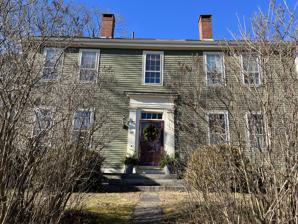
Building: 68 East Main Street (Yarmouth, Maine)
Country: United States of America
Year built: 1785
Historic house in Maine, United States 68 East Main Street 2023 view Alternative names Stockbridge Hall General information Location Yarmouth, Maine , U.S. Address 68 East Main Street Coordinates 43°48′01″N 70°10′35″W / 43.800354079°N 70.17648280°W / 43.800354079; -70.17648280 Completed 1785 (240 years ago) ( 1785 ) Technical details Floor count 2.5 68 East Main Street is a historic home in Yarmouth , Maine , United States. It was built in 1785, when the town was part of North Yarmouth (then a part of the Province of Massachusetts Bay ), around seventy years after the third, and earliest permanent, settlement of the town. Standing on East Main Street , at the corner of Yankee Drive, the property became the home of deacon Calvin Stockbridge, brother of merchant William Stockbridge , who lived across East Main Street. Grist mill and sawmill owner Peter Weare also lived here. The building had doubled in size by 1790. It has also served as a tavern, a general store and, between 1900 and 1907, a college preparatory and home school for girls, known as Stockbridge Hall and run by Alice and Minerva Dufour. The home stood across Yankee Drive from " Herbie ", which was planted in 1793, eight years after the home was completed, and was felled 217 years later in 2010. It was, between 1997 and 2010, the oldest and largest American elm in New England . Northeastern corner The northern elevation The home's breezeway and barn "Herbie", in a photograph taken from in front of 68 East Main Street in 2008 See also Historical buildings and structures of Yarmouth, Maine References